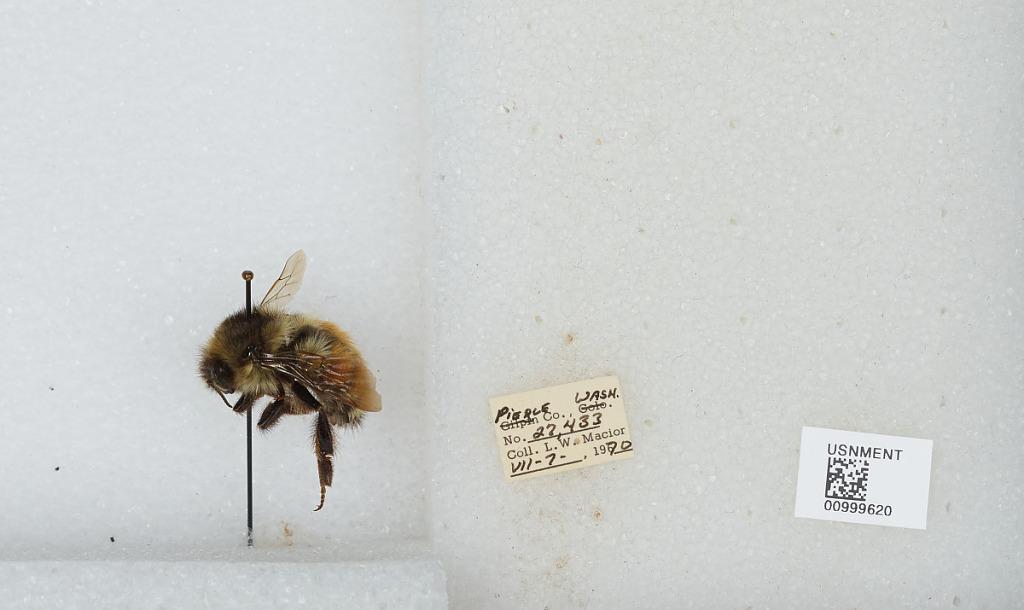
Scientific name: Bombus (Pyrobombus) melanopygus Nylander
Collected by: L. Macior
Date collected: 1970-7-7
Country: United States
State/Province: Washington
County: Pierce
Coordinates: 47.05, -122.12